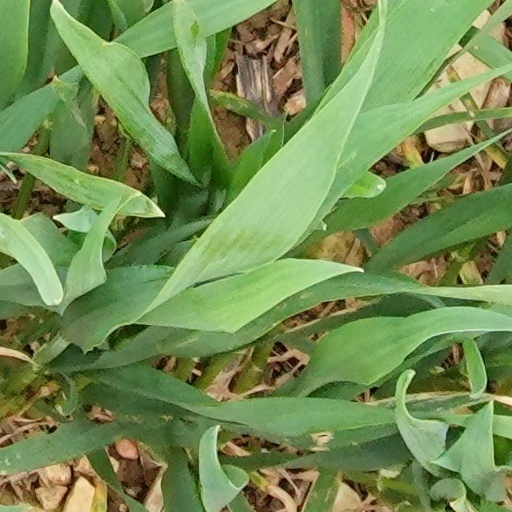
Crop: wheat